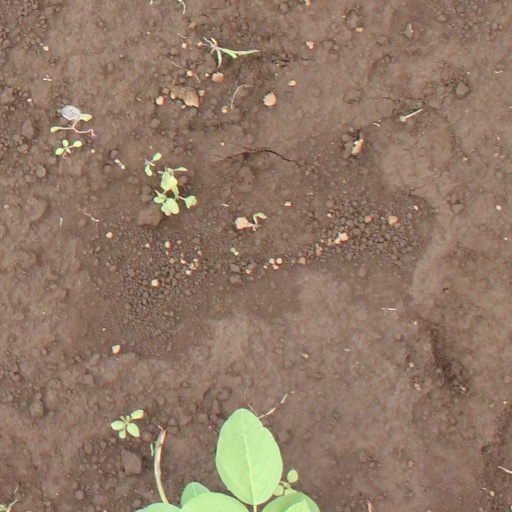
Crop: soybean